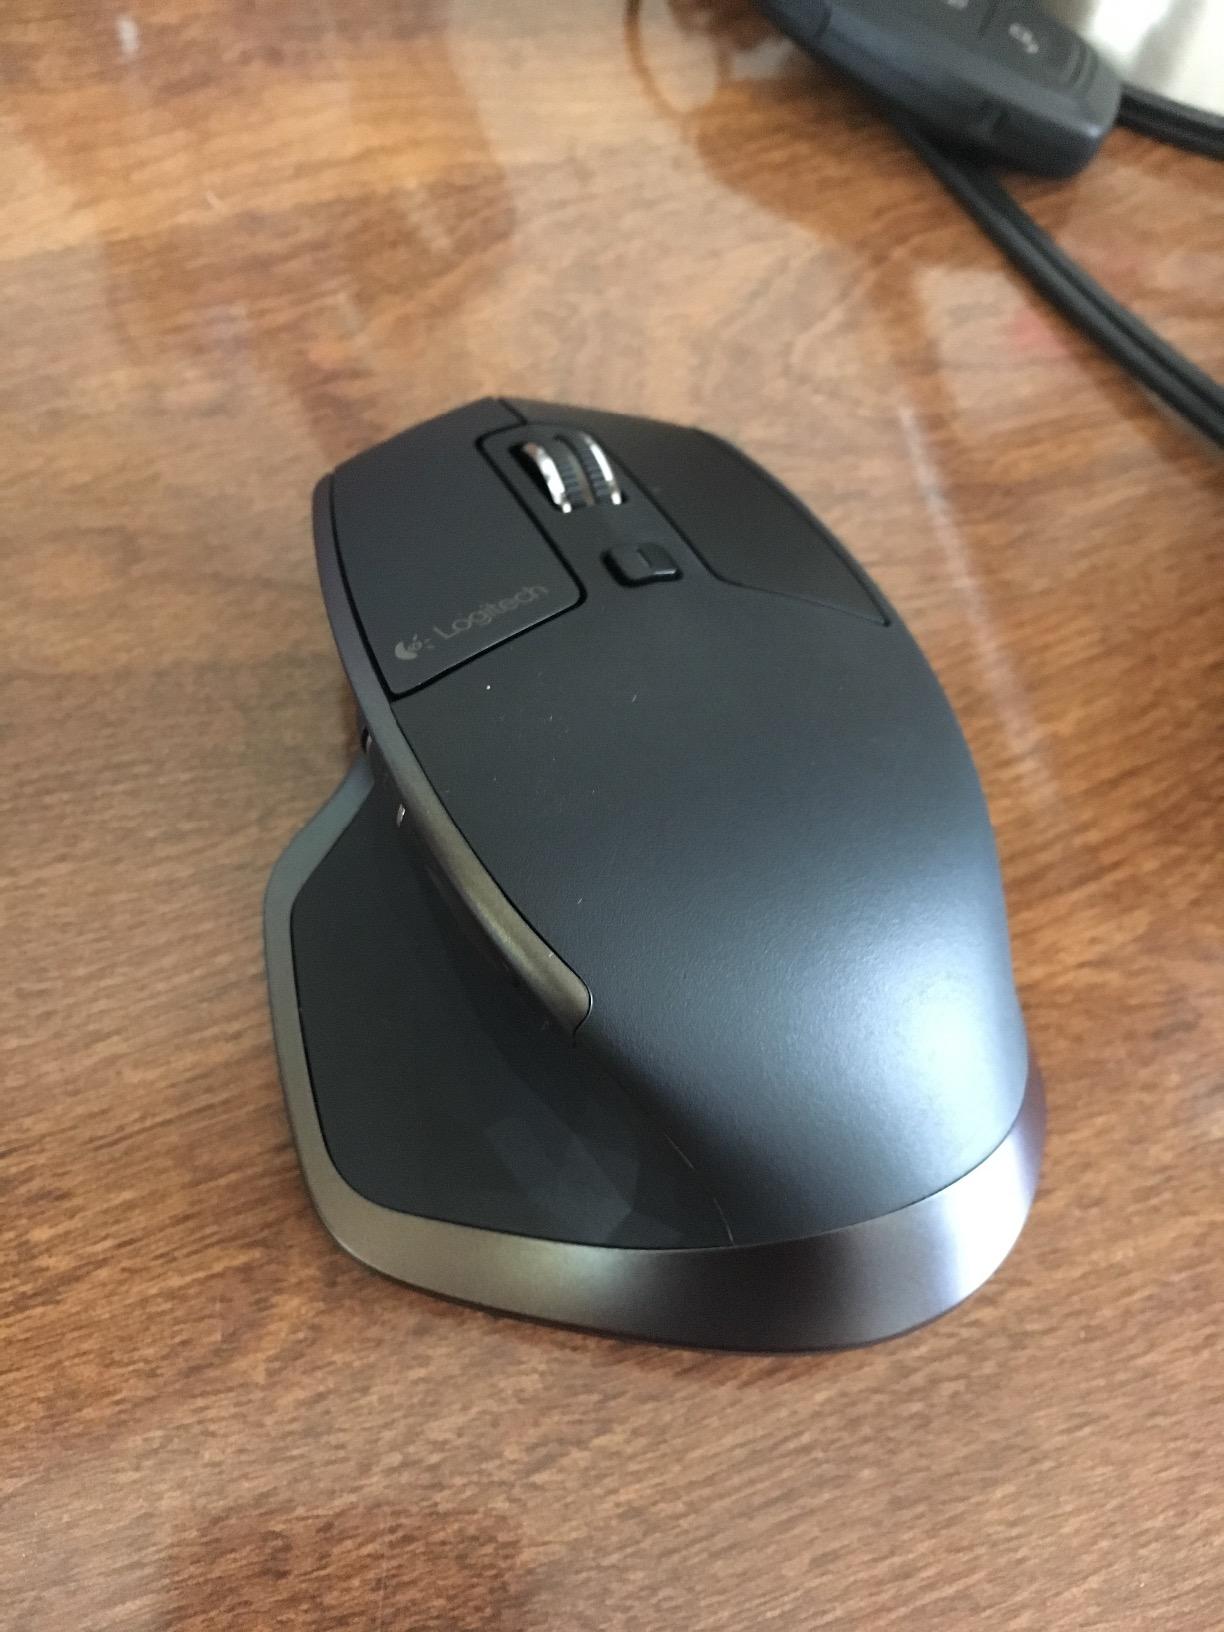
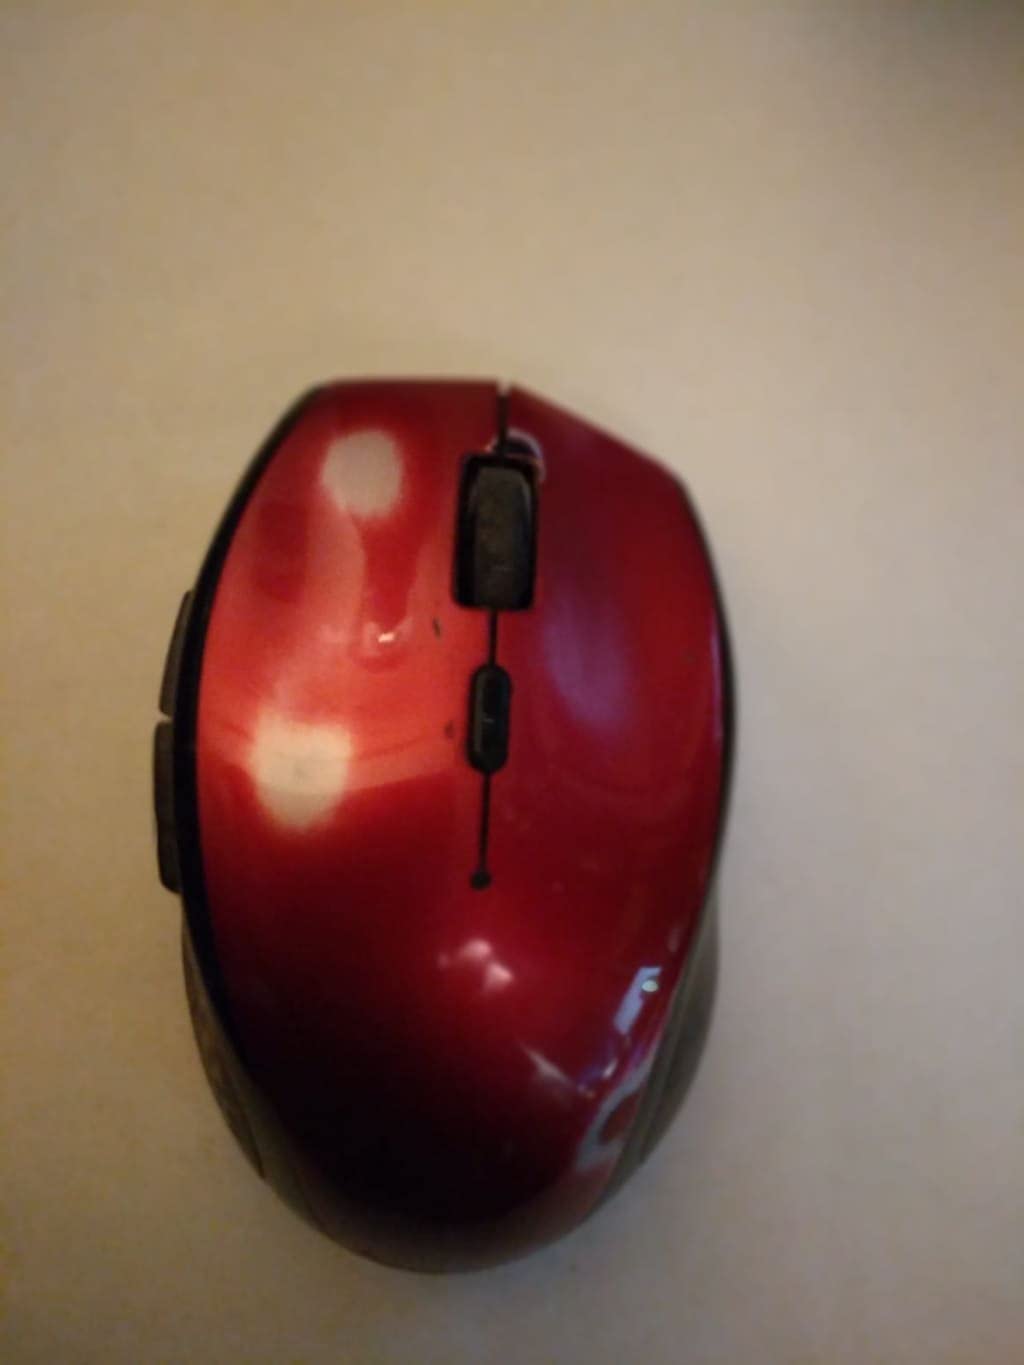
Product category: mouse
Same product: no